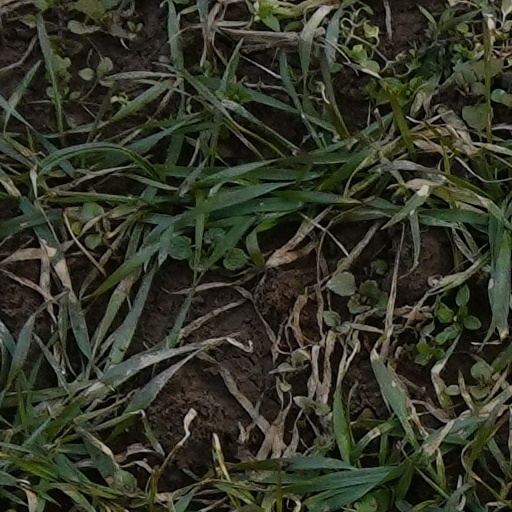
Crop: wheat